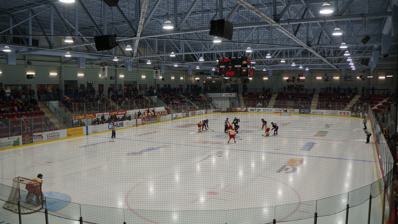
Building: Nature Fresh Farms Recreation Centre
Country: Canada
Year built: 1985
Nature Fresh Farms Recreation Centre Former names F.T. Sherk Aquatic and Fitness Centre (1985-2000) Leamington Kinsmen Recreation Complex (2000-2020) Address 249 Sherk Street Location Leamington , Ontario , Canada Coordinates 42°02′33″N 82°36′22″W / 42.0424667°N 082.6060667°W / 42.0424667; -082.6060667 Owner The Corporation of The Municipality of Leamington, Ontario Capacity Highbury Canco Arena: 2,500 Unico Arena: 200 Construction Opened 1985 ( 1985 ) Expanded 2000 Tenants Leamington Flyers (Highbury Canco Arena) Website Official Website The Nature Fresh Farms Recreation Centre , formerly known as the Leamington Kinsmen Recreation Complex , is a recreation centre in Leamington, Ontario , Canada. The facility was opened in 1985 as the F.T. Sherk Aquatic and Fitness Centre . The complex was expanded in 2000, providing the community with access to two ice pads, and a fitness and aquatic centre. On May 12, 2020, the Municipality of Leamington announced new sponsorship and naming rights for Leamington’s recreational complex to Nature Fresh Farms Recreation Centre. Facilities Highbury Canco Arena Added to the complex in 2000 as the Heinz Arena, Highbury Canco Arena is the home of the 2 time defending Western Conference Champion Leamington Flyers of the Ontario Junior Hockey League .  The arena has an Olympic (or international) sized ice surface with bowl seating for up to 2,500 people.  Highbury Canco Arena is also used by local minor hockey teams and the Leamington Skating Club. The former Heinz Arena name was changed after the main sponsor of the arena, Heinz, ended Canadian production of its products in Leamington. On August 15, 2015, The Heinz Arena became the Highbury Canco Arena Unico Arena Unico Arena was also added in the renovations done to the complex in 2000.  The Unico Arena has an NHL (or North American) sized ice pad with seating for 200 people. The F.T. Sherk Aquatic and Fitness Centre The original portion of the current complex is the F.T. Sherk Aquatic and Fitness Centre.  This portion of the complex houses: 25 meter indoor saltwater swimming pool An indoor walking/jogging track Weight training and cardio fitness rooms Racquetball and squash courts Gym A fitness studio An indoor cycling studio The municipality offers gym memberships to the public, and there are currently over 3,000 members. References